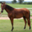
Label: horse